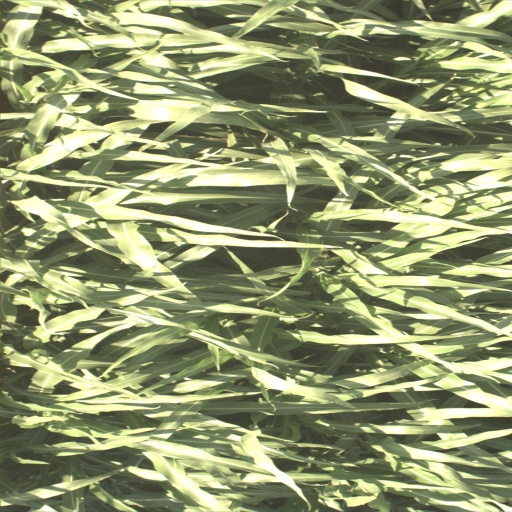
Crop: sorghum